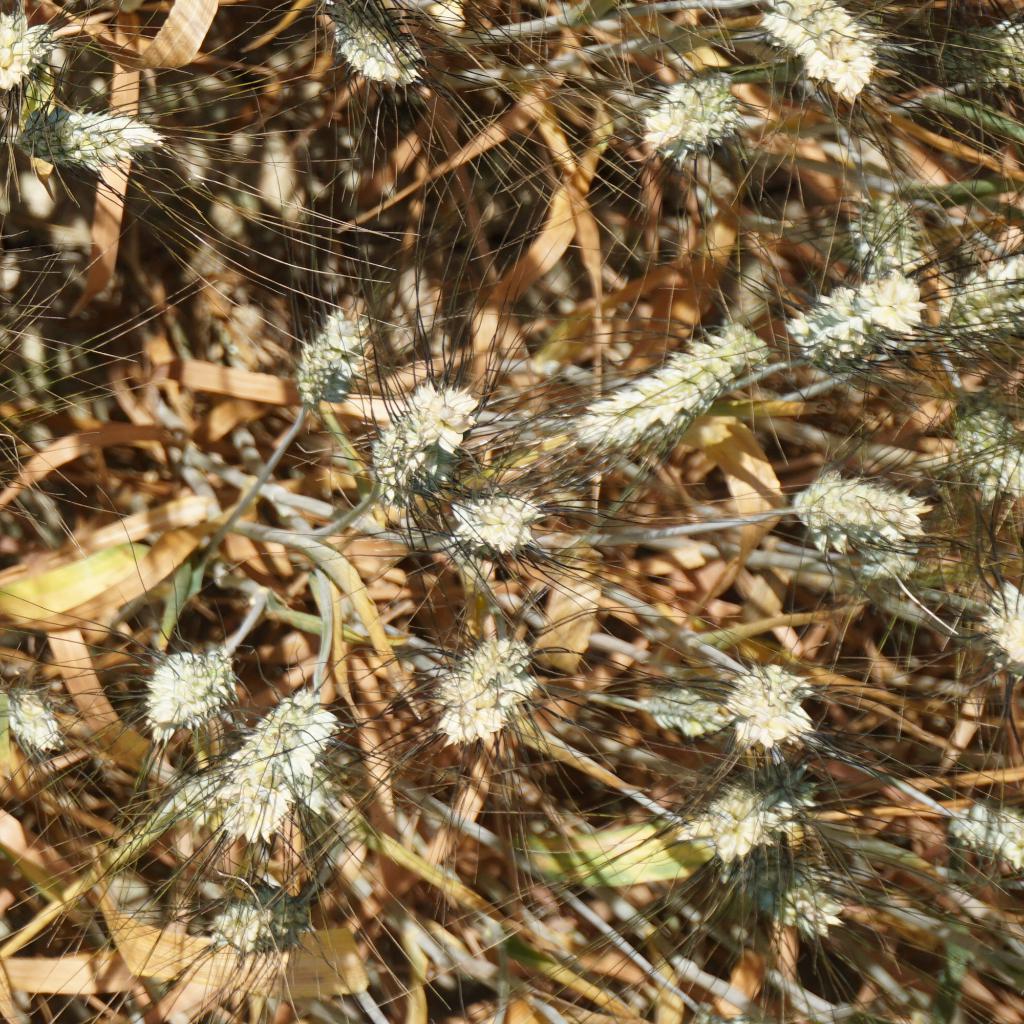
Country: France
Location: Gréoux
Wheat development stage: Filling - Ripening